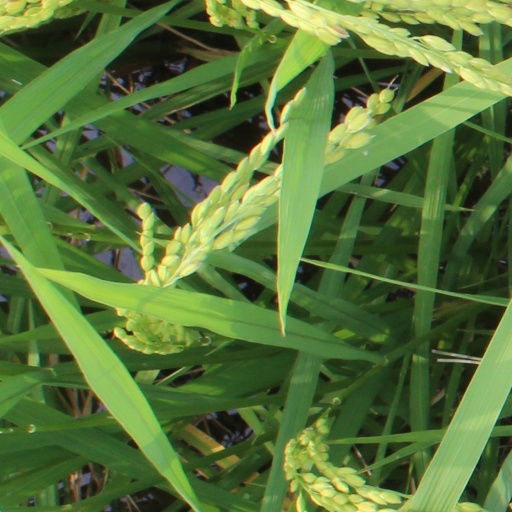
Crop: rice